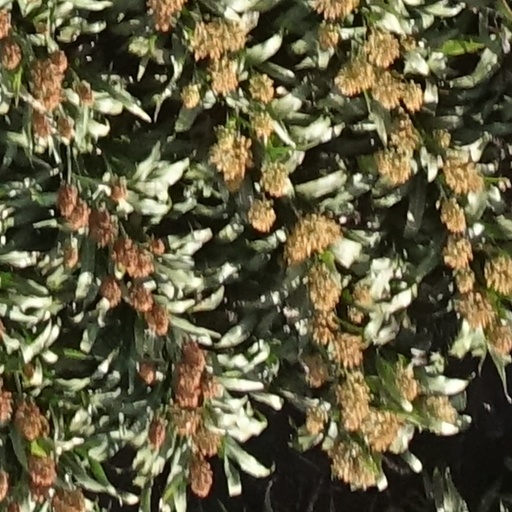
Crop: sorghum